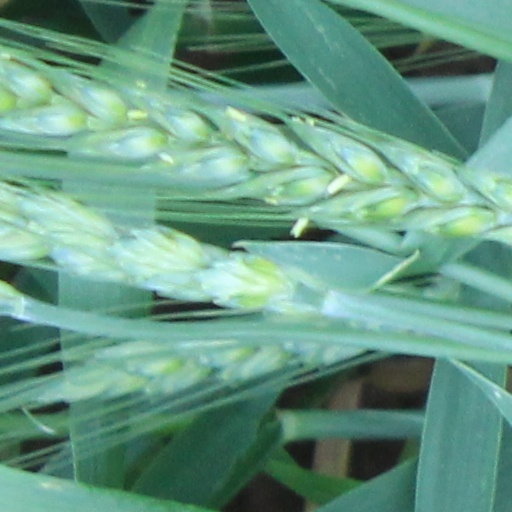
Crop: wheat